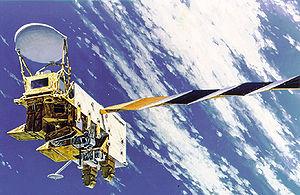
Aqua ou EOS PM-1 est une mission spatiale de la NASA lancée en 2002 pour étudier le cycle de l'eau c'est-à-dire des précipitations et des processus d'évaporation. La mission utilise un satellite d'observation de la Terre de grande taille, 3 tonnes, embarquant six instruments dont deux développés par le Brésil et le Japon. Ses instruments réalisent de manière continue plusieurs douzaines de types de mesure portant sur les eaux de surface des océans, l'évaporation des océans, la vapeur d'eau présente dans l'atmosphère terrestre, les nuages, les précipitations, la glace de mer, les glaciers et la neige. Aqua mesure également le flux radiatif, les aérosols, la couverture végétale du sol, le phytoplancton, la matière organique dissoute dans les océans ainsi que la température de l'air, du sol et de l'eau. Aqua contribue à améliorer les prévisions météorologiques en mesurant les profils de température et d'humidité de l'atmosphère.
La National Aeronautics and Space Administration, plus connue sous son acronyme NASA, est l'agence gouvernementale responsable de la majeure partie du programme spatial civil des États-Unis. La recherche aéronautique relève également du domaine de la NASA. Depuis sa création le 29 juillet 1958, la NASA joue mondialement un rôle dominant dans le domaine du vol spatial habité, de l'exploration du Système solaire et de la recherche spatiale. Parmi les réalisations les plus marquantes de l'agence figurent les programmes spatiaux habités Apollo, la navette spatiale américaine, la station spatiale internationale, les télescopes spatiaux comme Hubble et Kepler, l'exploration de Mars par les sondes spatiales Viking, MER et Curiosity, ainsi que celle de Jupiter, Saturne et Pluton par les sondes Pioneer, Voyager, Galileo, Cassini-Huygens et New Horizons.
Cette page présente une chronologie des événements qui se sont produits pendant l'année 2002 dans le domaine de l'astronautique.